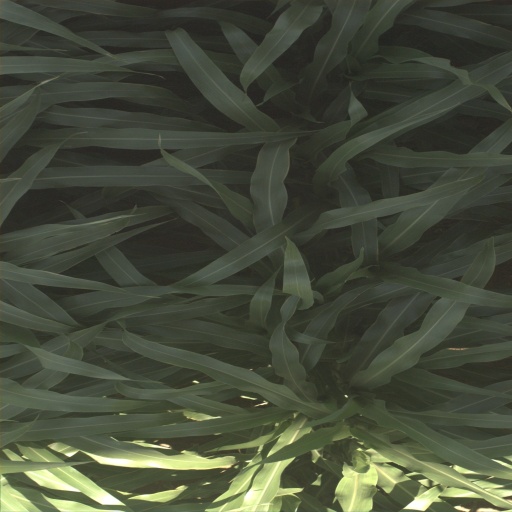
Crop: sorghum